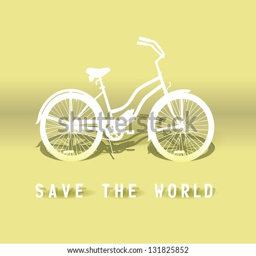
sports equipment withsave the world , eps